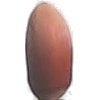
Label: hazelnut